2014 Windward Islands Tournament

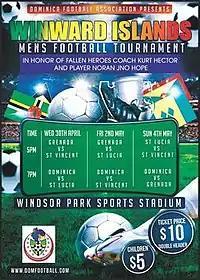

The 2014 Windward Islands Tournament was an international football tournament between the Windward Islands nations which was hosted by Dominica between 30 April and 4 May 2014. Saint Lucia was crowned champion.